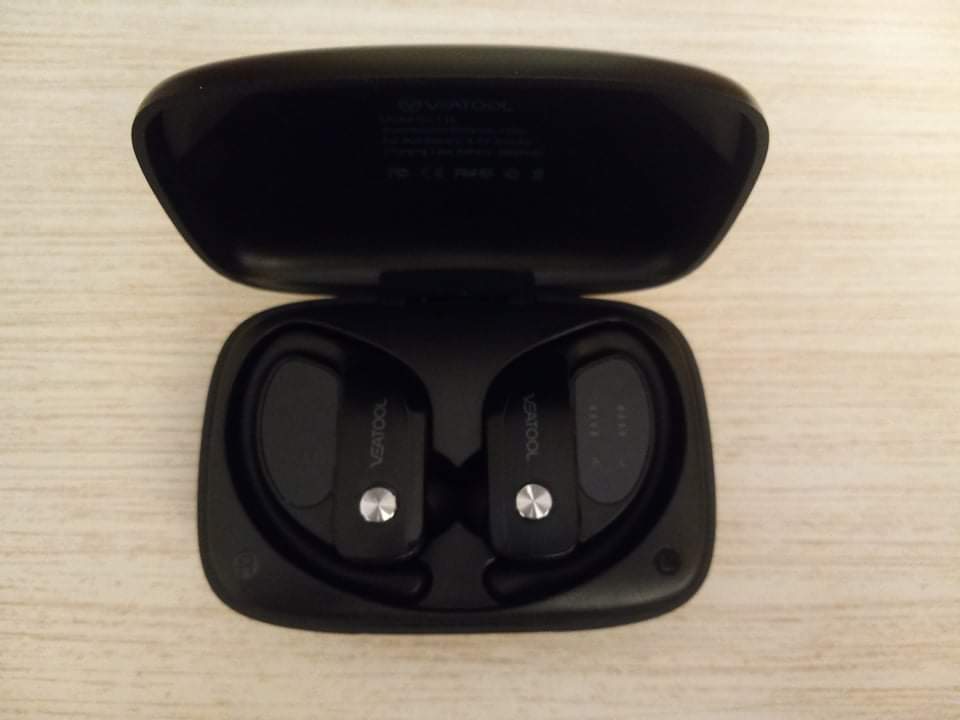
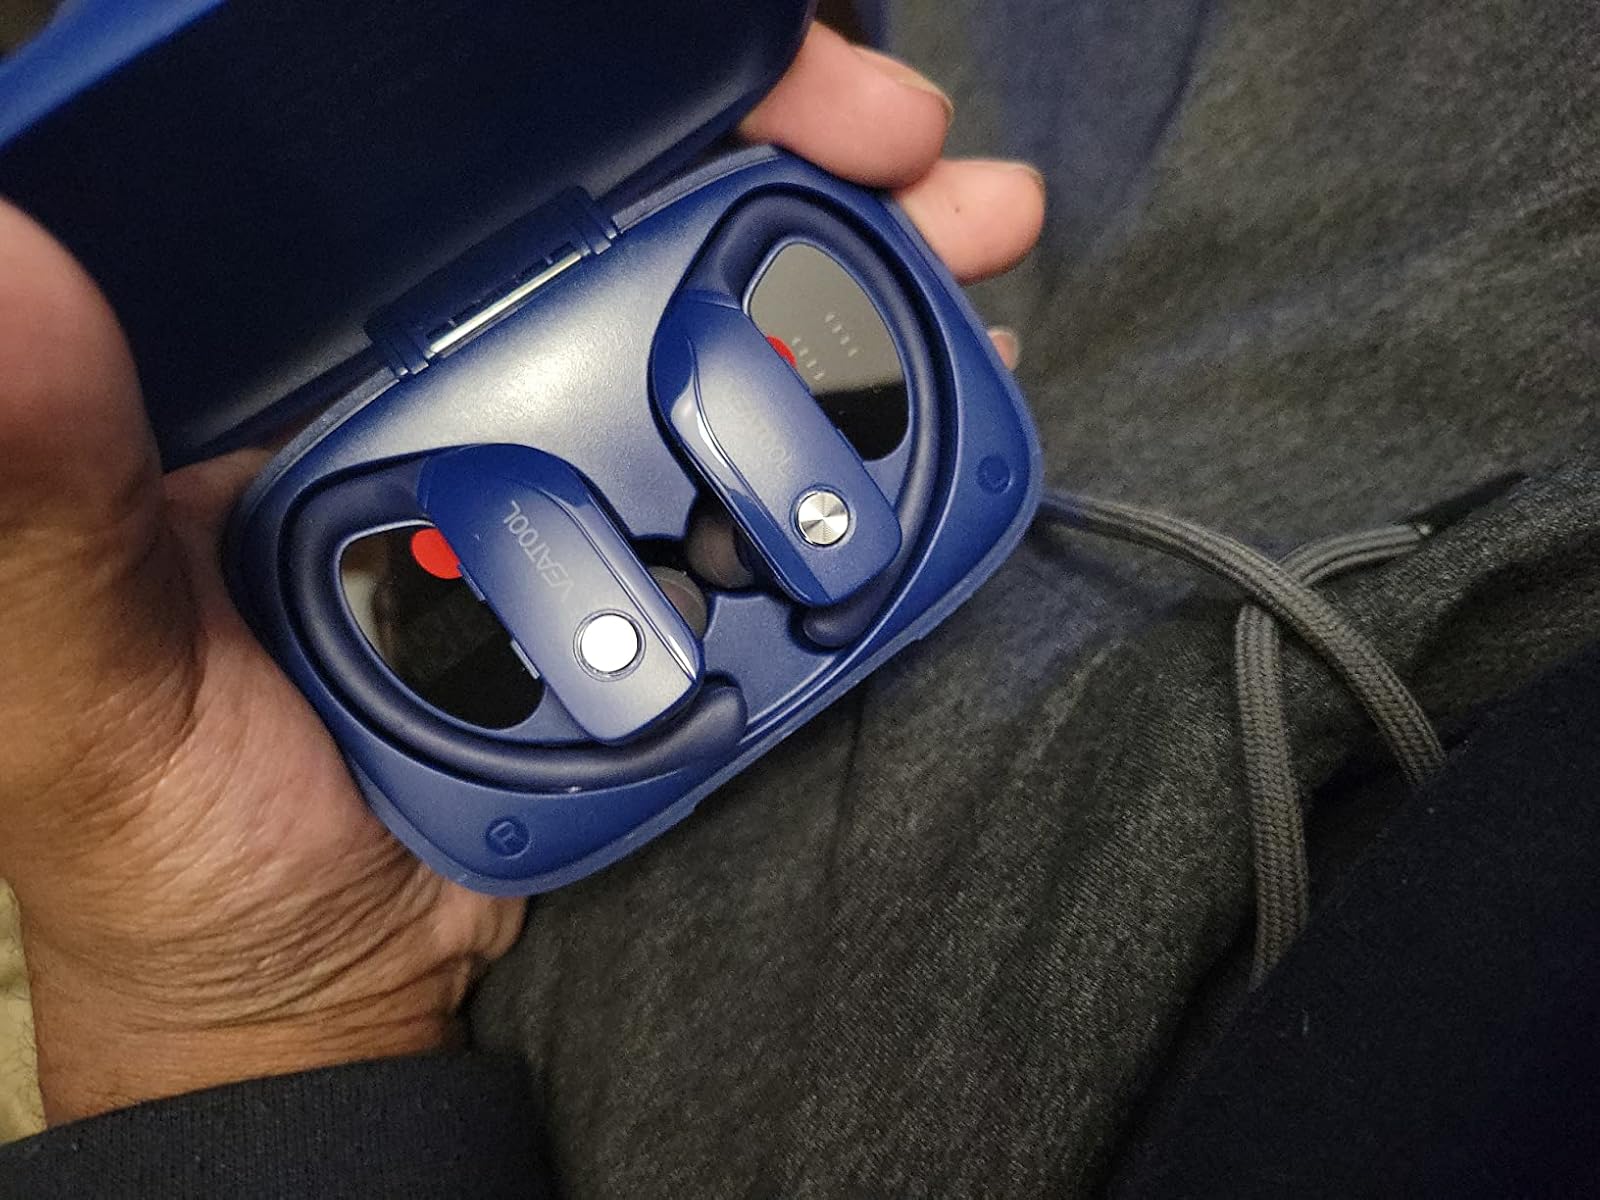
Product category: earbuds
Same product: no